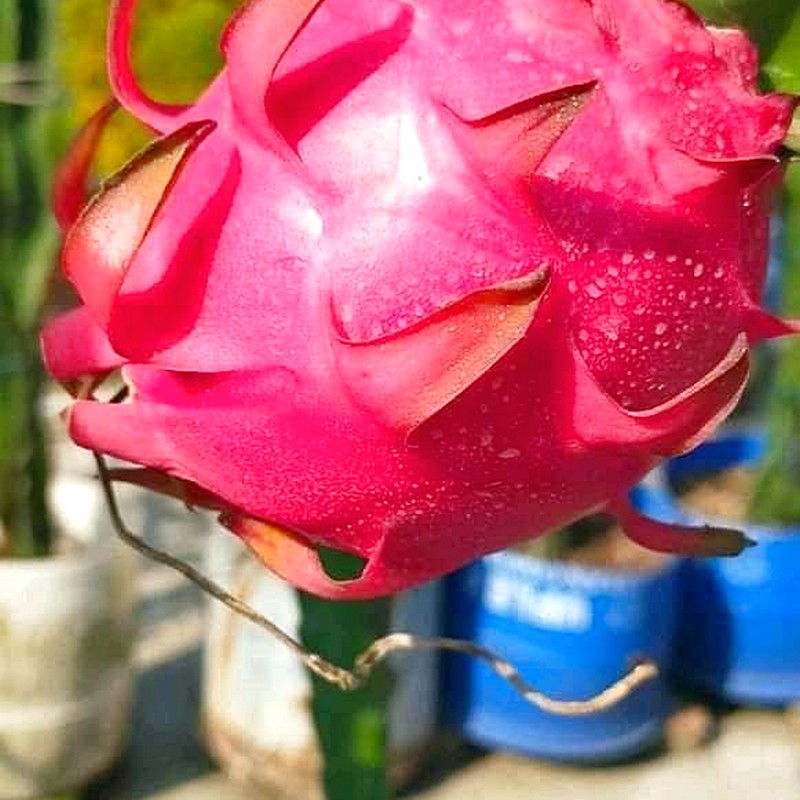
Label: Fresh Dragon Fruit